Α-Catenin

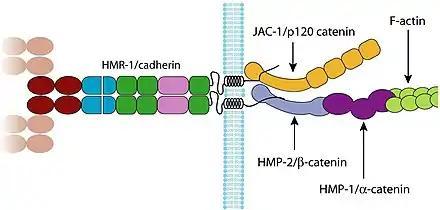

Other studies show that α-catenin can interact with many different actin-binding proteins (α-actinin, ZO-1, afadin) to remodel cytoskeletal structure. This catenin has also been shown to negatively regulate actin polymerization, promote actin bundling, influence filopodia and lamellipodia properties, and control collective cell migration via tensile and traction forces.